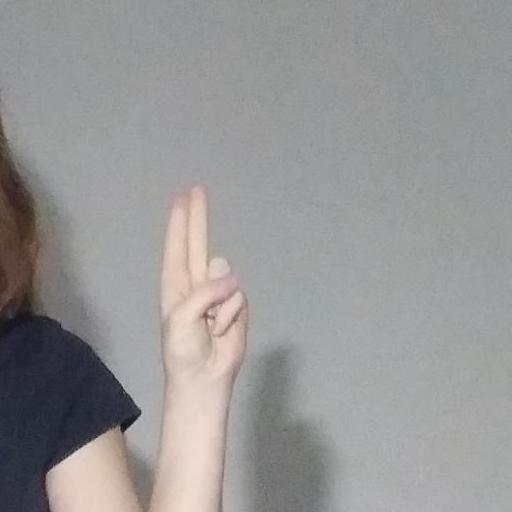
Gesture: two_up